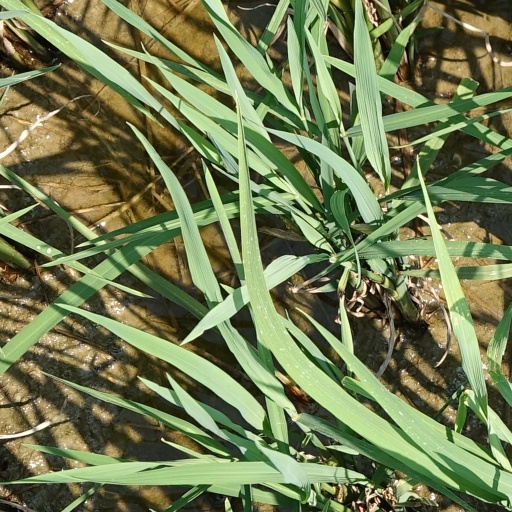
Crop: rice